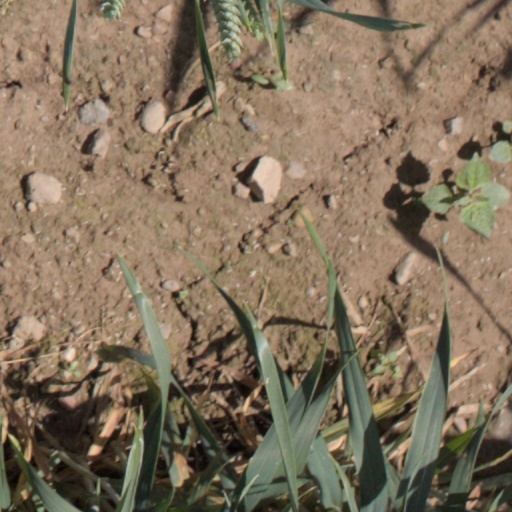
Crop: wheat